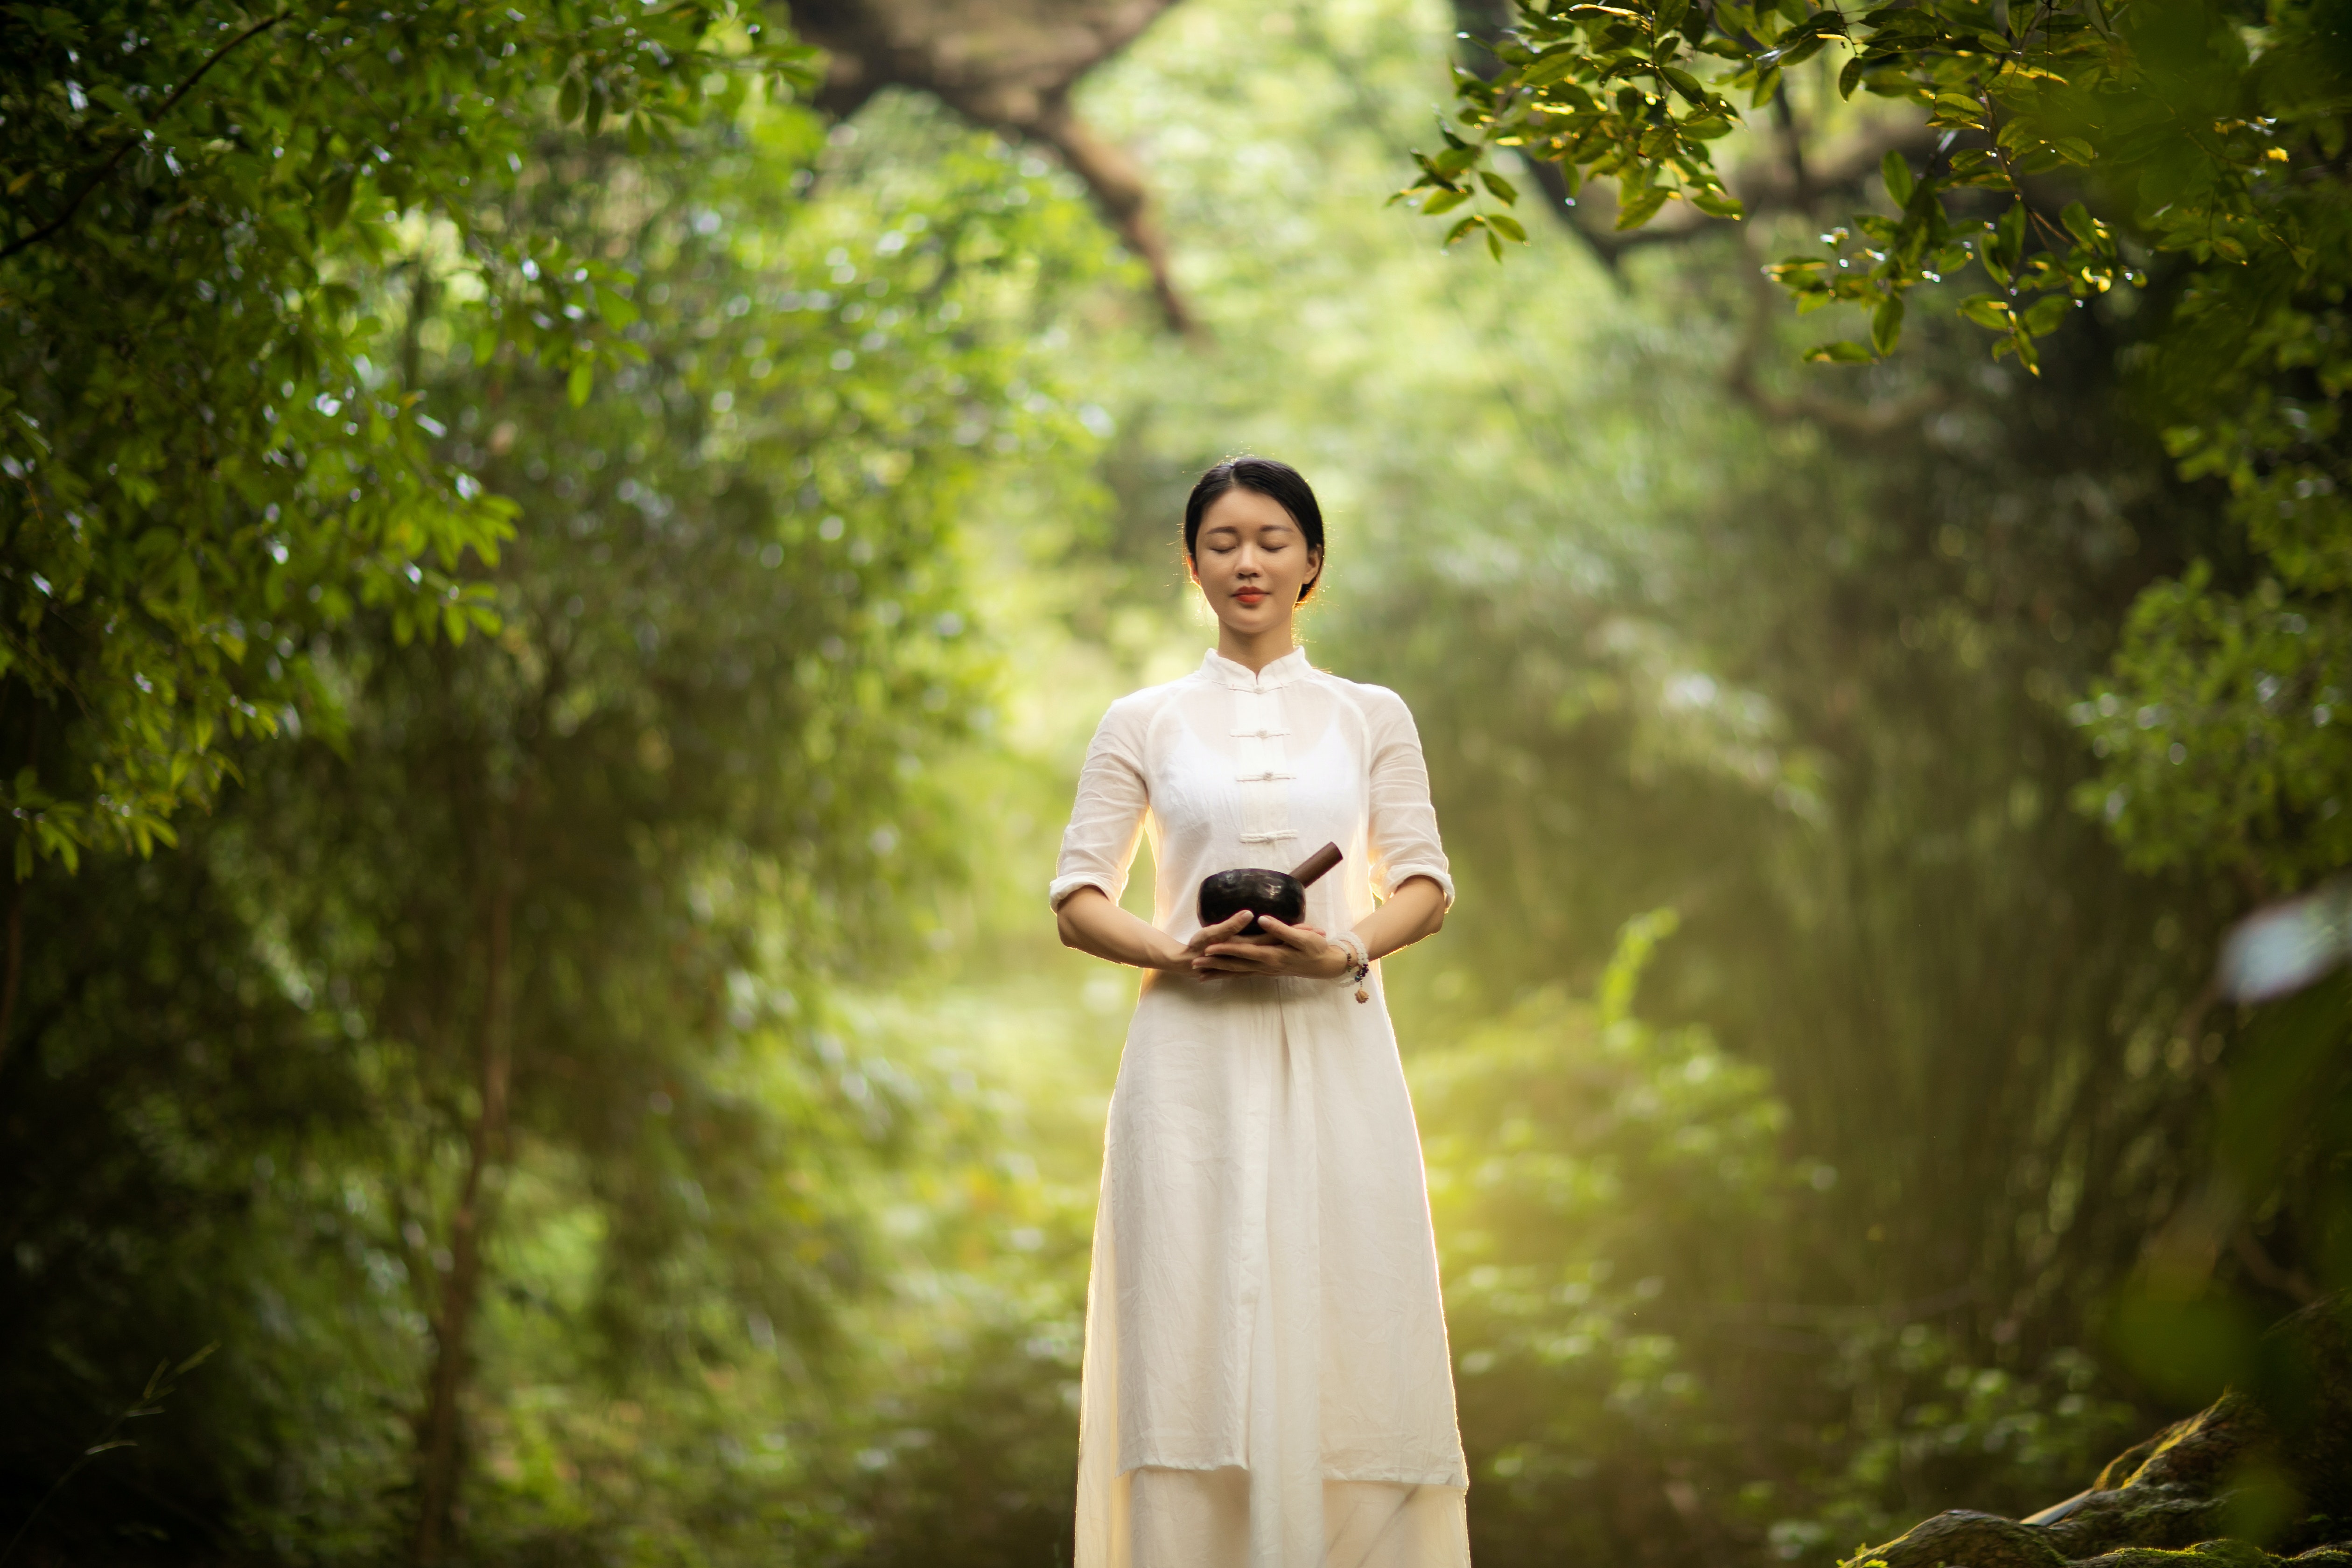
woman, plant, People in nature, dress, flash photography, botany, tree, happy, sunlight, gown, grass, wood, Tints and shades, formal wear, forest, leisure, landscape, event, woodland, fun, grassland, vintage clothing, spring, sitting, portrait photography, bridal clothing, garden, portrait, ceremony, photo shoot, backlighting